Chrome Shelled Regios

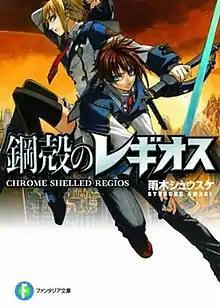
Cover of "Chrome Shelled Regios" volume 1 as published by Fujimi Shobo

is a Japanese light novel series by Shūsuke Amagi, with illustrations by Miyū. A short story light novel series was serialized in "Dragon Magazine". A manga adaptation drawn by Miyū was serialized in the shōnen manga magazine "Dragon Age Pure". A second manga adaptation drawn by Nodoka Kiyose is serialized in the shōnen manga magazine "Monthly Dragon Age". A third manga adaptation drawn by Watari was serialized in "Beans Ace" magazine. A four-panel comic strip adaptation drawn by Masumi Futaba was serialied in "Monthly Dragon Age" magazine. A prequel light novel series titled "Legend of Regios" was published by Fujimi Shobo under its Style-F label. An anime adaptation produced by Zexcs aired on January 11, 2009, to June 20, 2009, and is licensed in North America by Funimation Entertainment. A spin-off light novel series titled "Regios Crusade" was published from 2009 to 2012. Another spin-off light novel series, "My Journey with Regios", was published in 2009.